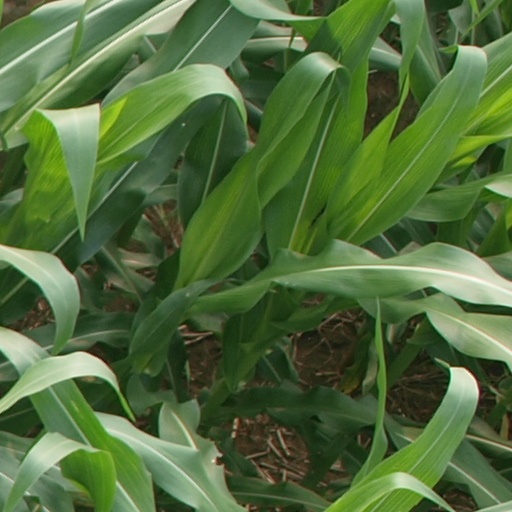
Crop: maize; corn